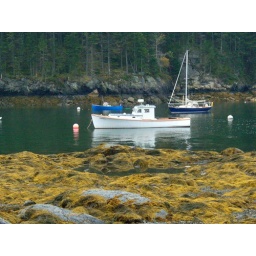
Some boats at the boat launch in Seal Cove